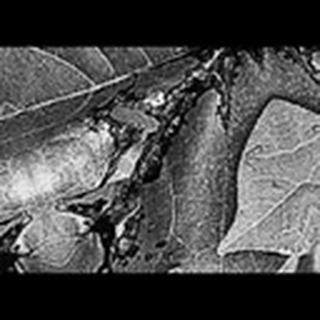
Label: cotton_bacterial_blight